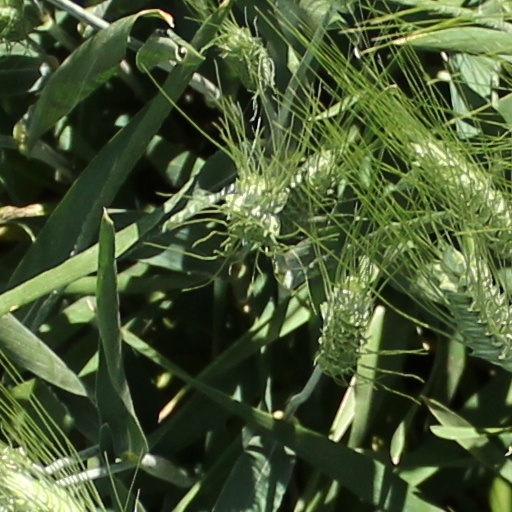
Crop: wheat